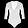
Label: T - shirt / top